Row houses (Sycamore, Illinois)

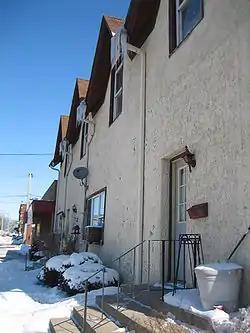
The Sycamore, Illinois Row Houses consist of four units.

The Row Houses in Sycamore, Illinois are a small collection of historic terraced homes near the city's downtown. The building is considered by the National Register of Historic Places to be a contributing structure to the overall historic nature of the Sycamore Historic District. The district was added to the Register in May 1978. The buildings stand on the corner of Elm and California Streets in Sycamore.